Shilling (English coin)

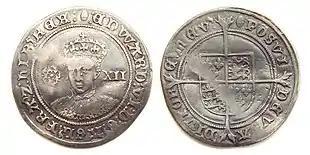
Edward VI shilling of 1551–53

The testoon was struck in quantity during the last part of the reign of Henry VIII, with the Tower, Southwark and Bristol mints producing testoons in 1544–1551. These testoons were made in the very poor base silver in this period, and are known as base testoons. The coins were struck after Henry's death in 1547, at the Tower, Southwark, and at Bristol. Legend BRISTOLLIE and BRISTOLIE on reverse. BRISTOLIE are extremely rare and were struck pre- and post-death Henry VIII 1547 with WS monogram in legend. (One was recorded pre-WWII at 6.89 grams fully round, said to be from BRISTOL used as evidence at the trial of William Sharington.)